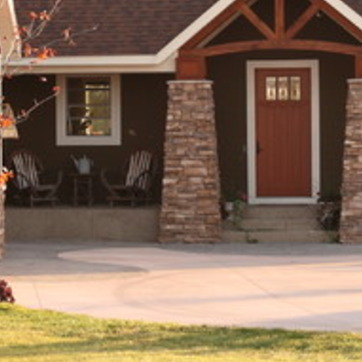
Material: stone